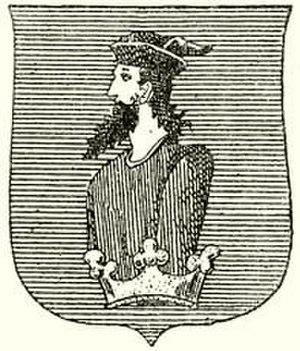
Csáky de Körösszegh et Adorján est le patronyme d'une ancienne famille noble hongroise.